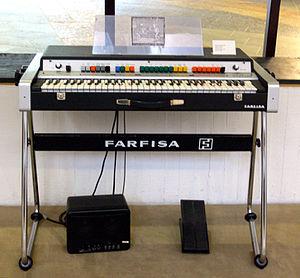
Farfisa est une entreprise italienne d'électronique principalement connue pour la facture d'instruments de musique. Cependant elle a cessé ses activités premières pour se consacrer aux équipements de sécurité.